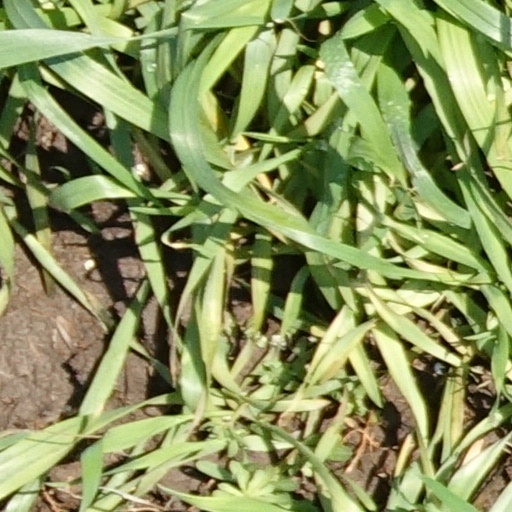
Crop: wheat